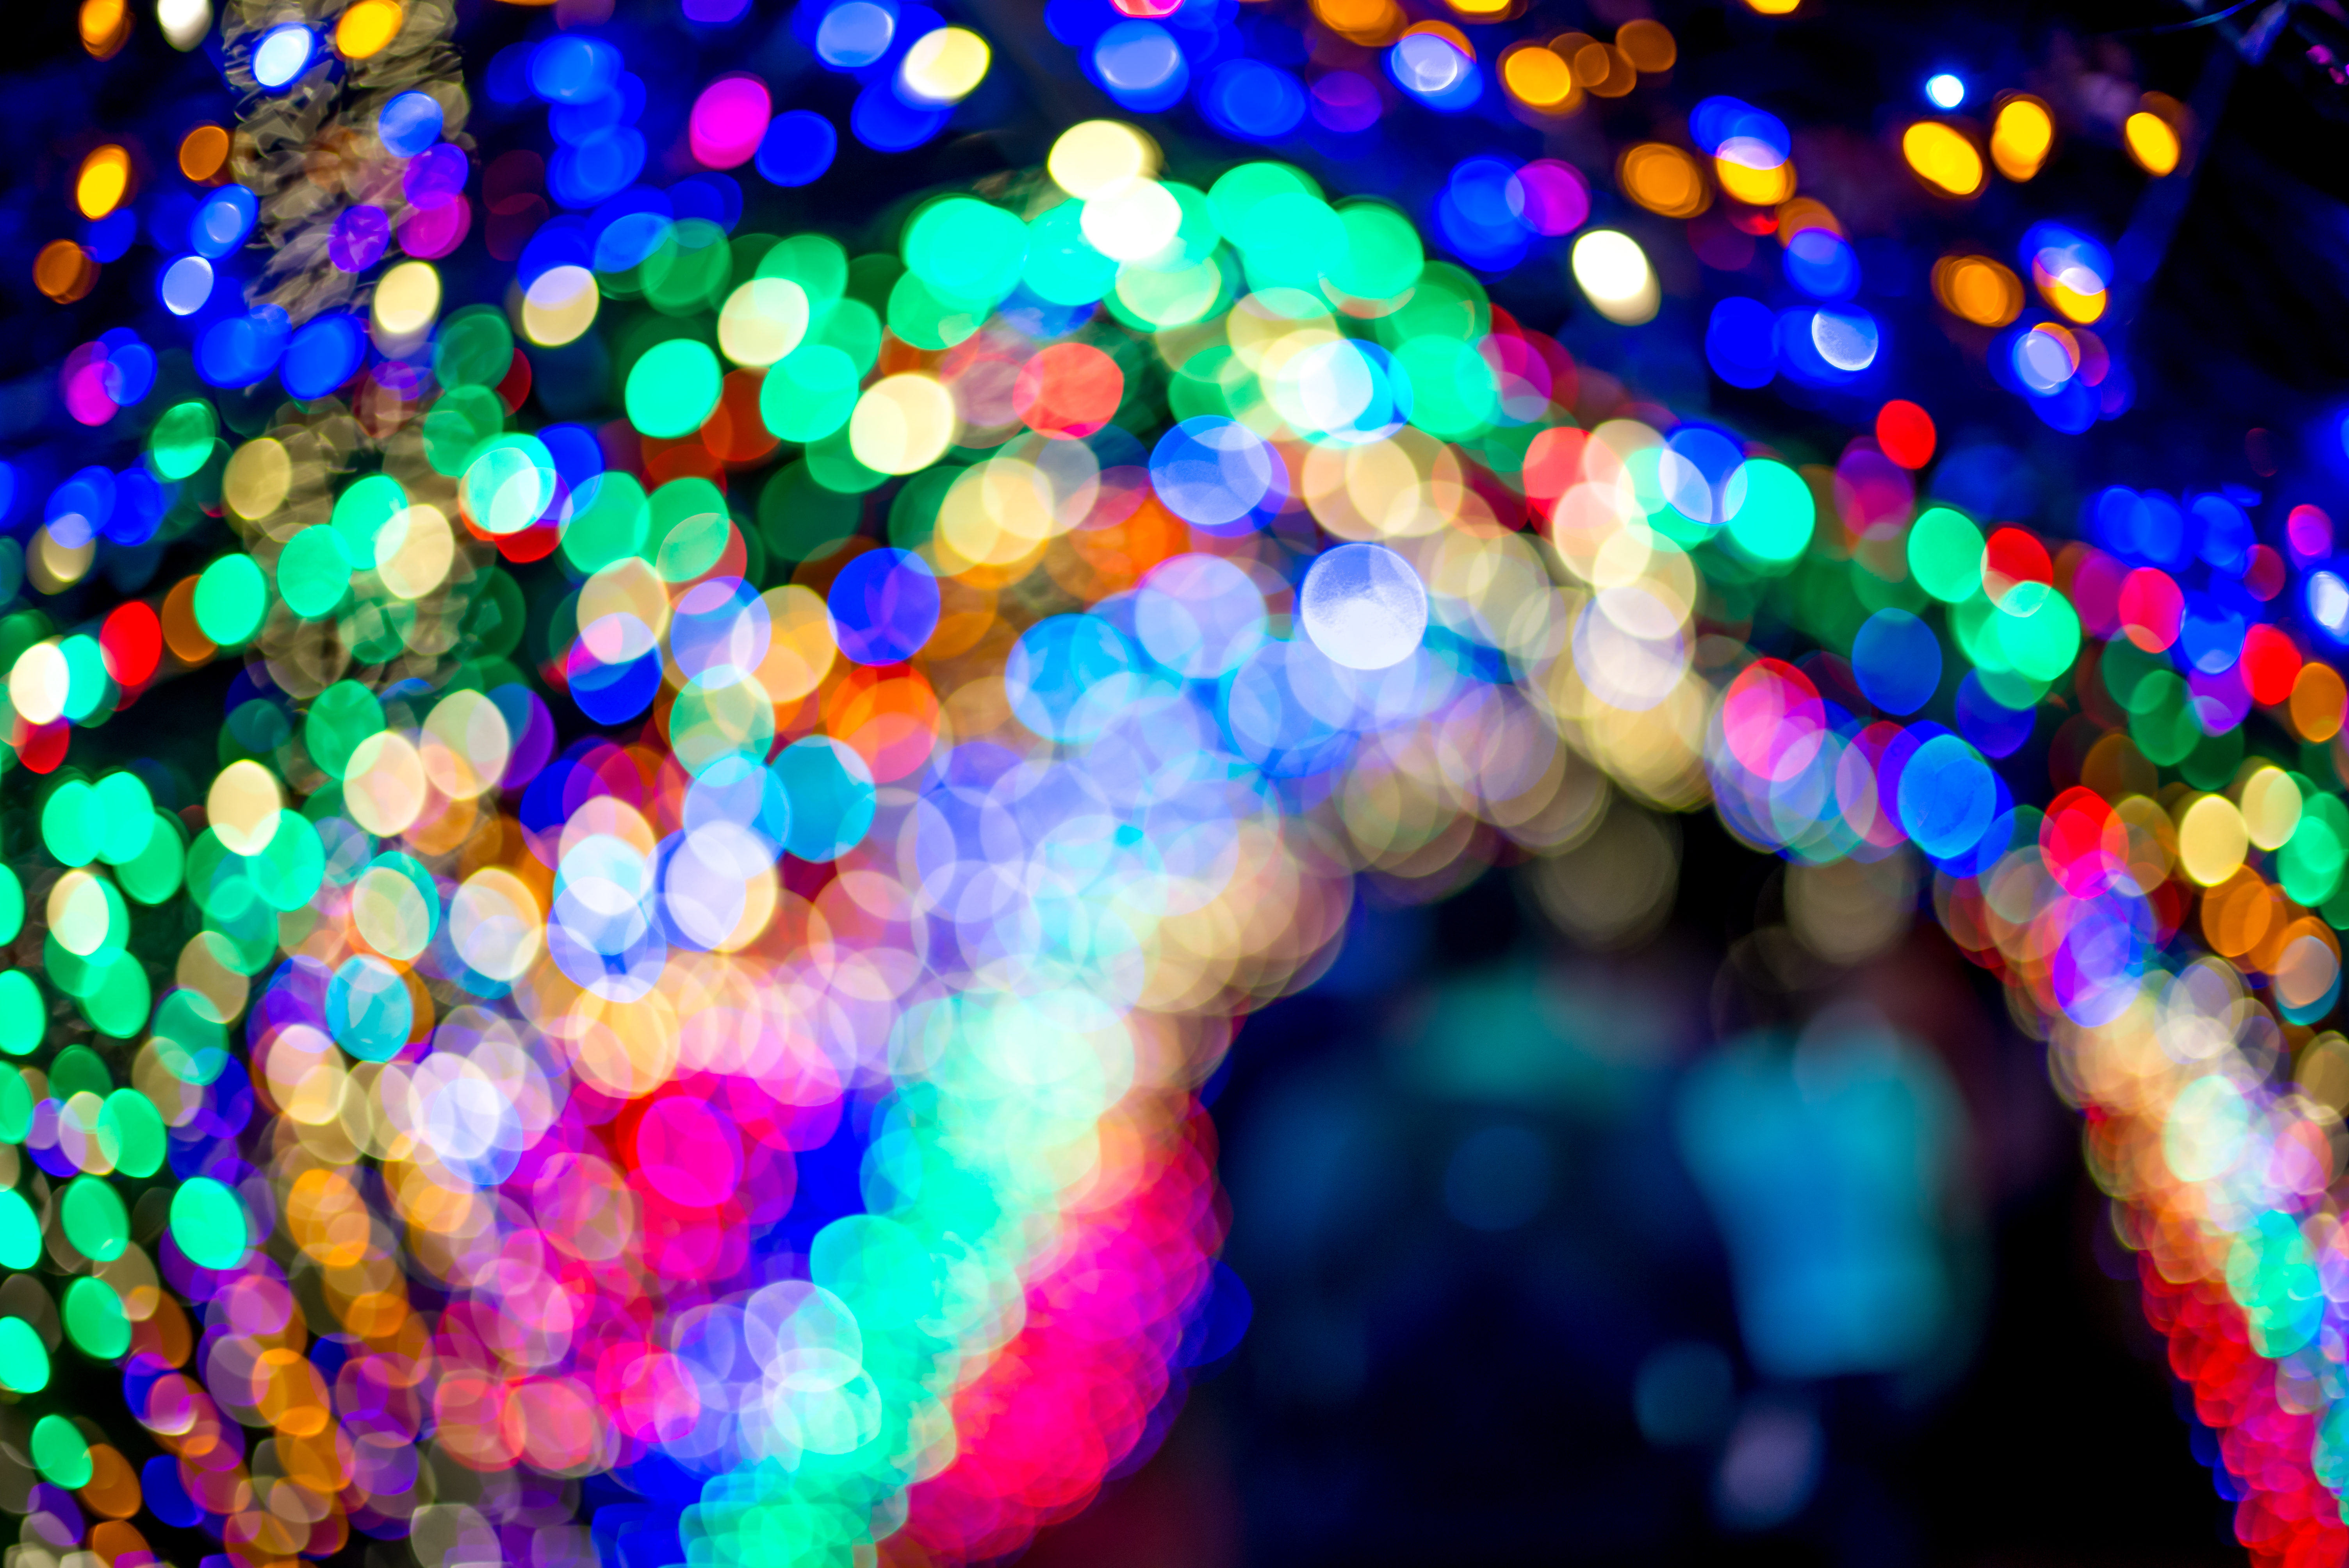
winter, light, bokeh, white, photography, tunnel, photo, zoo, color, blue, nikon, black, christmas, toy, circle, 2015, art, lights, 50mm, christmaslights, unitedstates, 14, raw, us, texas, december, colorphotography, houston, nikond600, d600, houstonzoolights, zoolights, macro photography, christmas lights